Product recall

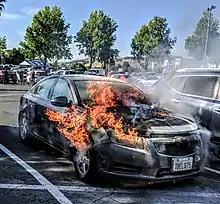
A 2013 Chevrolet Cruze burns from an engine compartment fire in Vallejo, California. Fires like these have compelled General Motors and other automakers to issue recalls for vehicle units found to be at risk.

A product recall is a request from a manufacturer to return a product after the discovery of safety issues or product defects that might endanger the consumer or put the maker or seller at risk of legal action. Product recalls are one of a number of corrective actions that can be taken for products that are deemed to be unsafe.